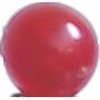
Label: redcurrant